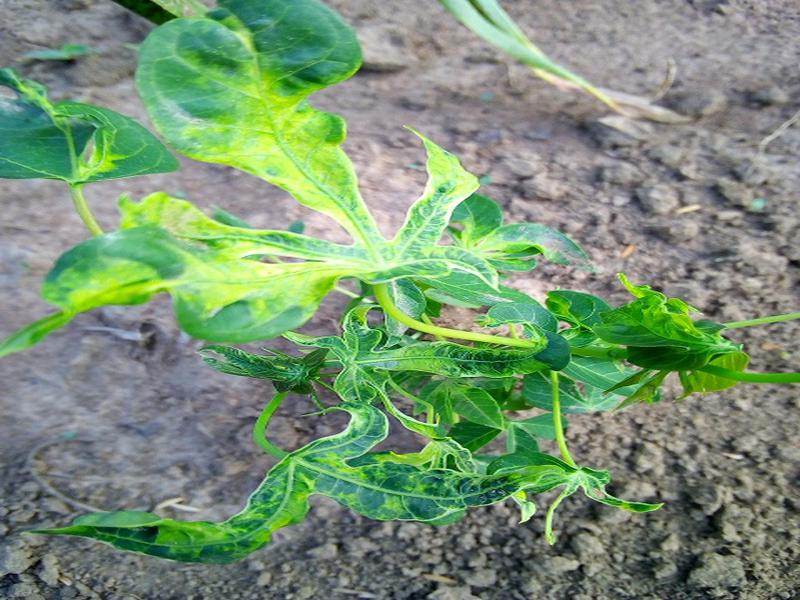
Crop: cassava
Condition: mosaic_disease